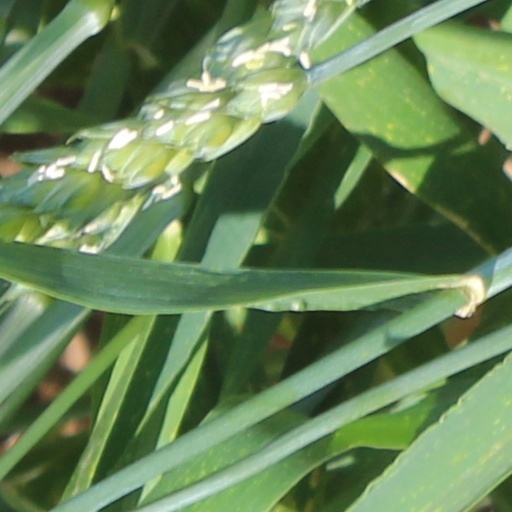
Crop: wheat